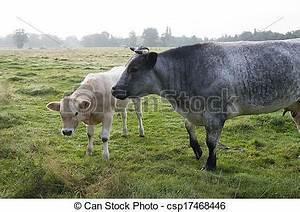
cow